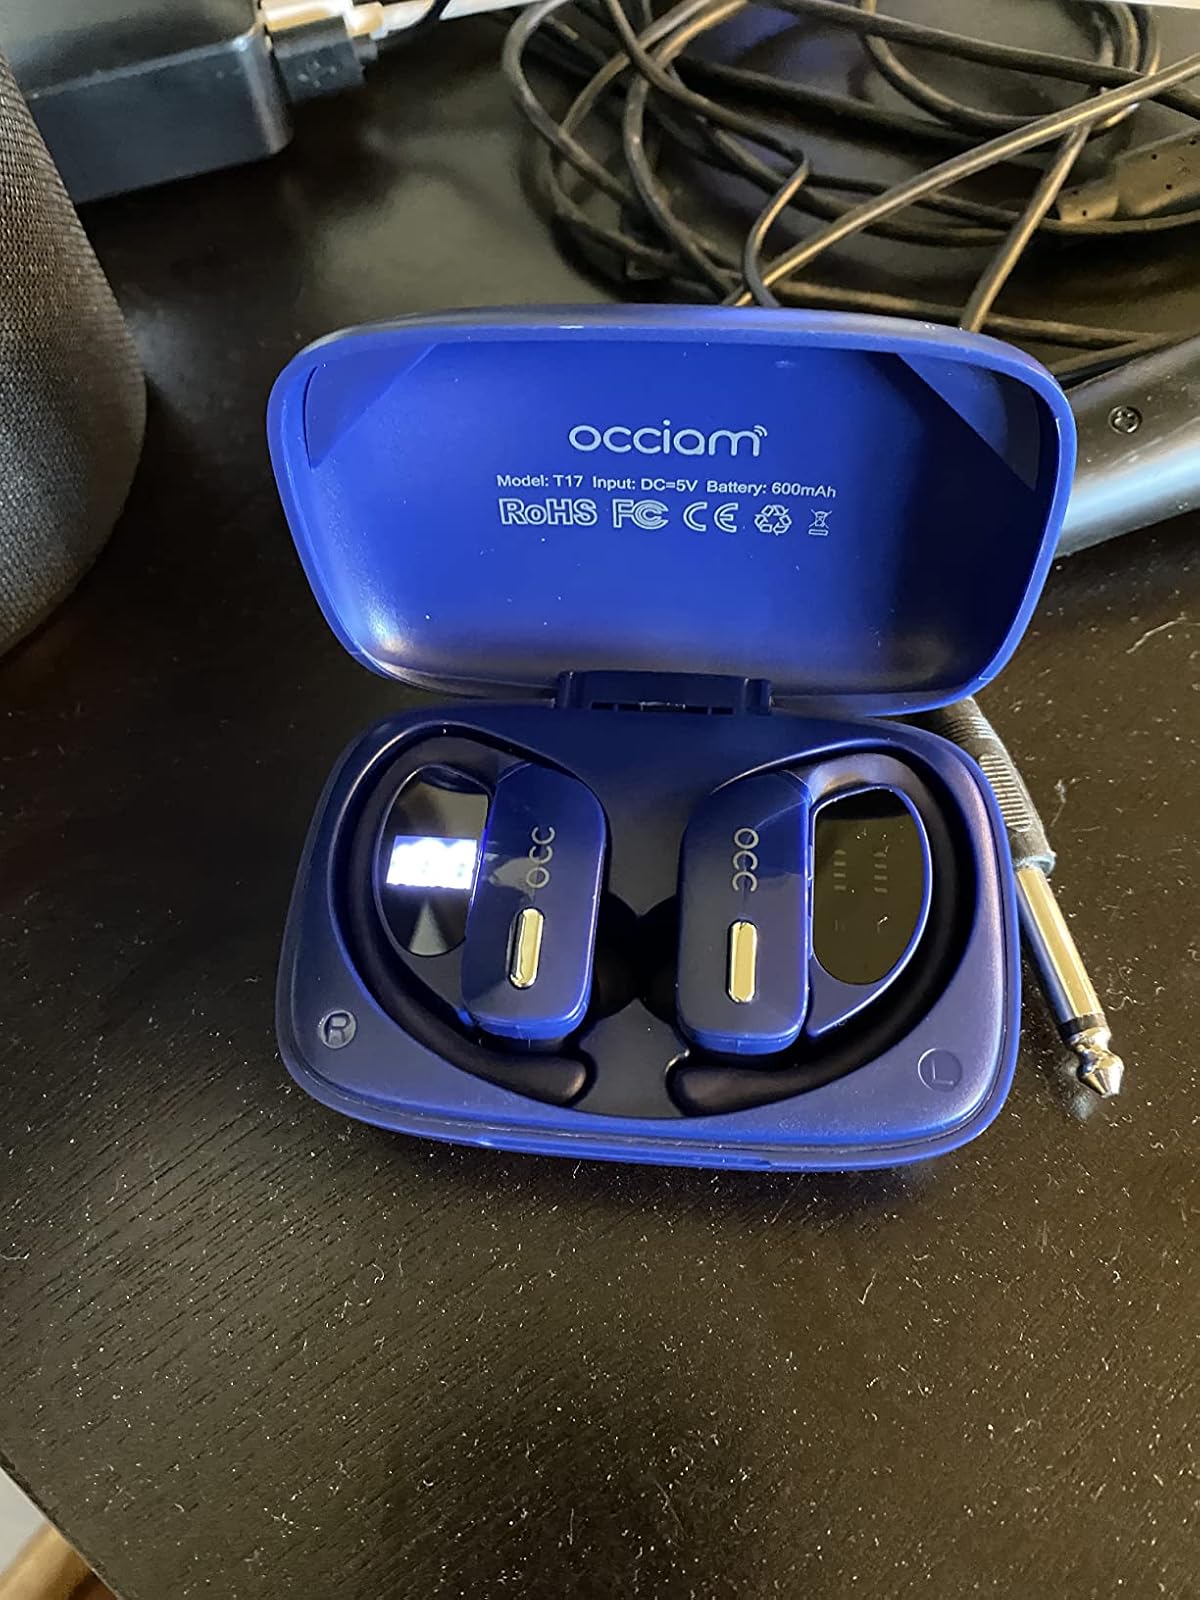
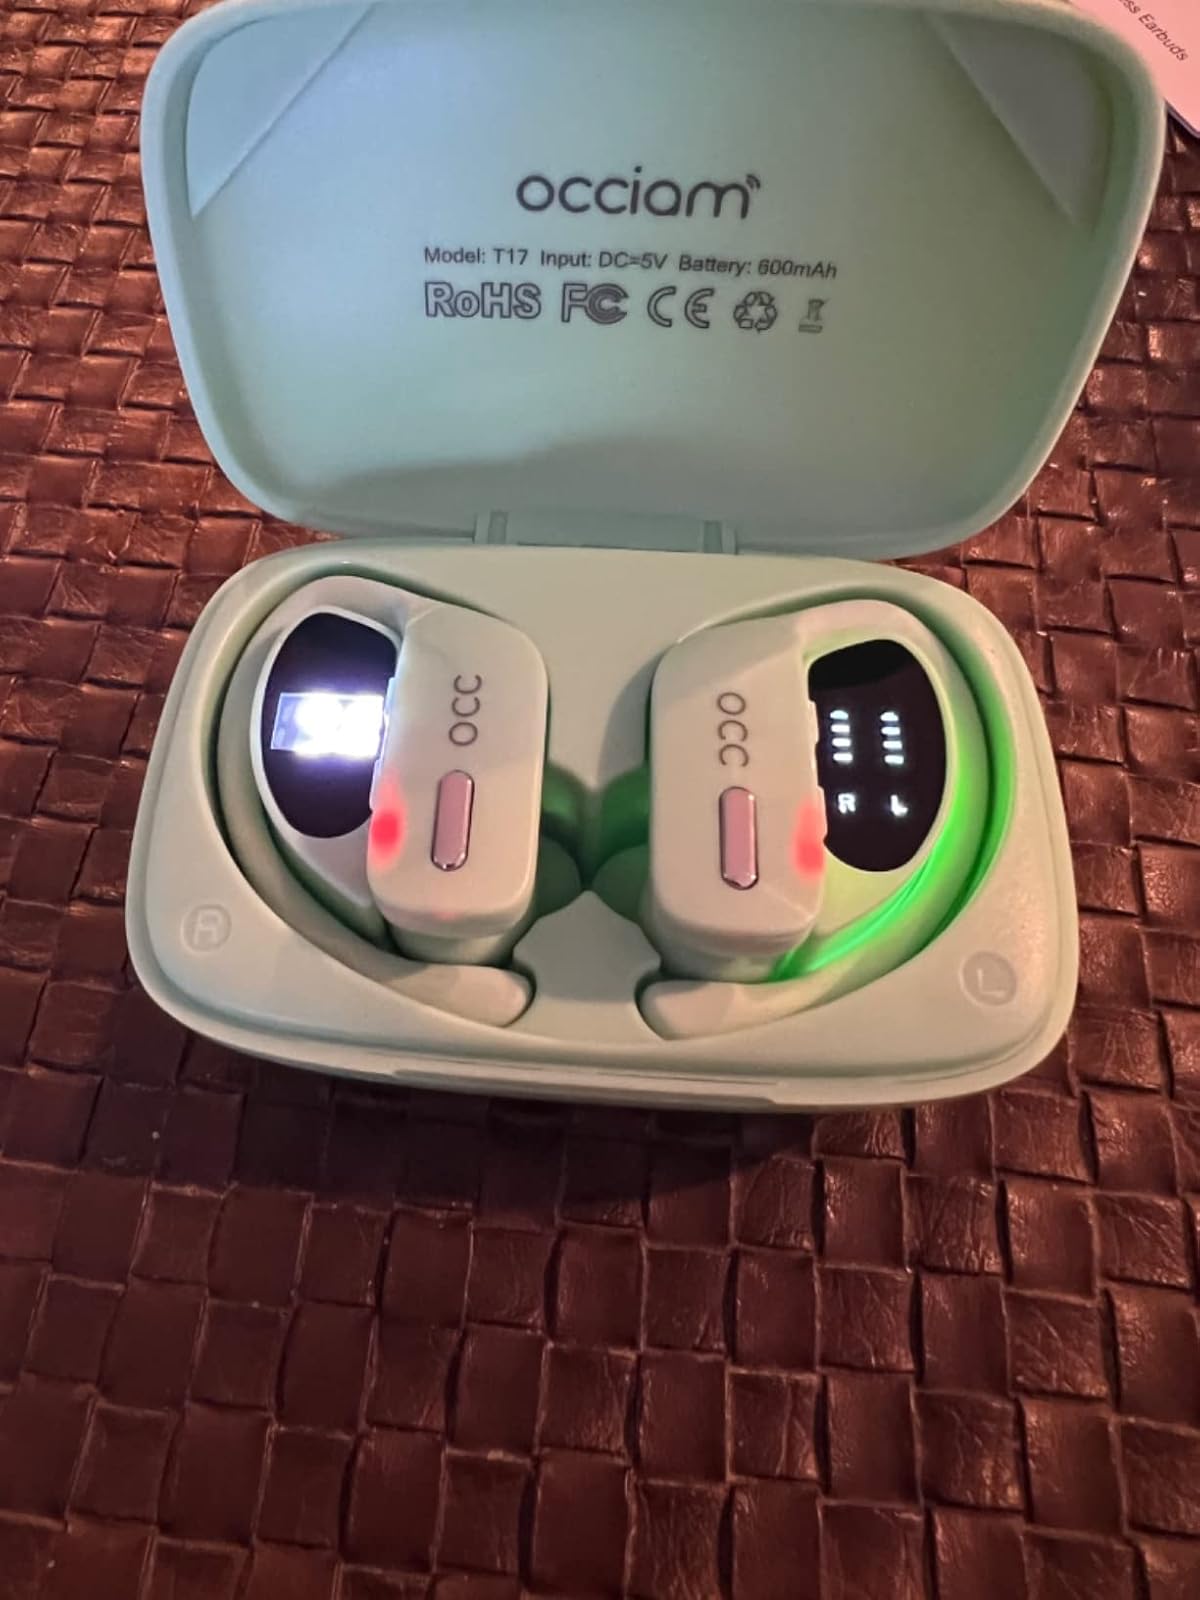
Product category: earbuds
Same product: no